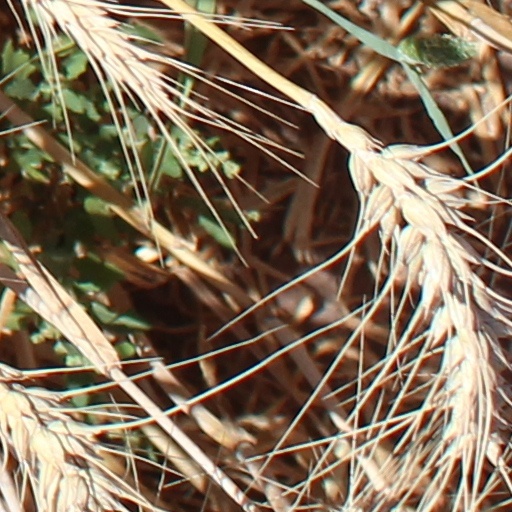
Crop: wheat